Paolo Bolpagni

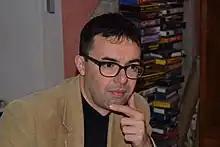

Bolpagni was born in Brescia, in Lombardy in northern Italy. He graduated in letters from the Università Cattolica del Sacro Cuore in Brescia, and then completed a doctorate in history of art at the same university in Milan. Since 2010 he has taught at the Brescia campus of the university. He also teaches at the Università degli Studi eCampus.